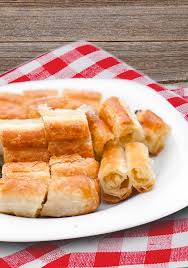
Yemek: borek